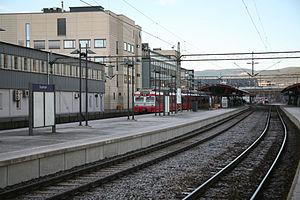
La ligne du Vestfold est une ligne norvégienne de chemin de fer. Elle relie les villes de Drammen et Skien sur une distance de 148 km